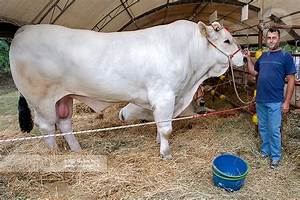
Label: mucca